Petrine Sonne

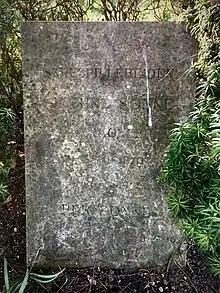
Actress Petrine Sonne and her son Per Sonne's tombstone, Assistens Cemetery.

Petrine Sonne (25 November 1870 – 26 May 1946) was a Danish stage and film actress.